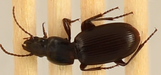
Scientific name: Pterostichus restrictus
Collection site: Rocky Mountains NEON (RMNP), plot RMNP_014